Olga Mullina

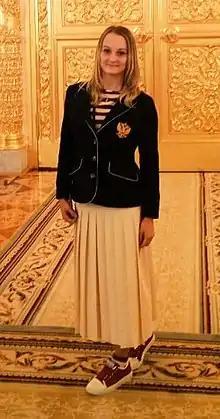
Olga Mullina in 2016

Olga Yuryevna Mullina (born 1 August 1992) is a Russian pole vaulter. She competed in the women's pole vault at the 2017 World Championships in Athletics.